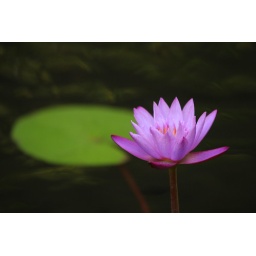
A water lily in a fish pond provides a wonderful opportunity to just sit and contemplate.